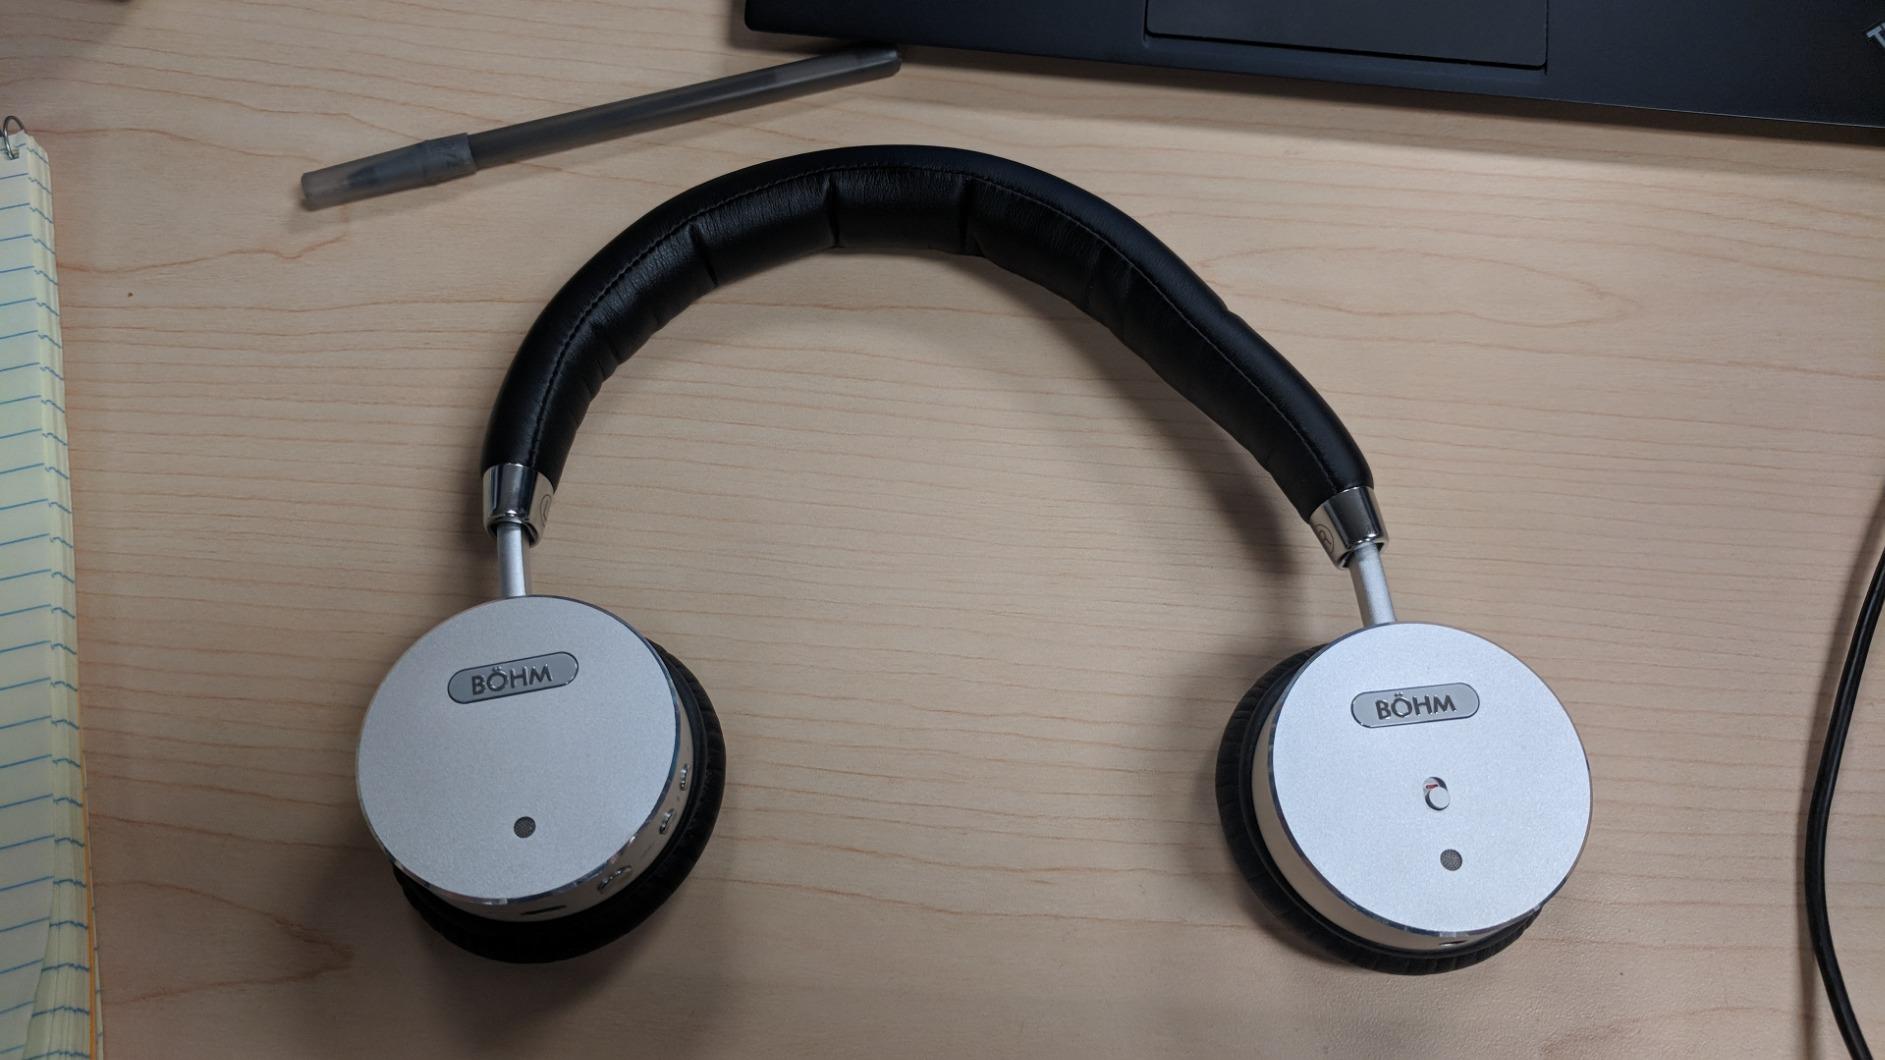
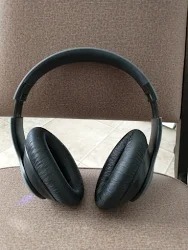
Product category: headphones
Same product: no